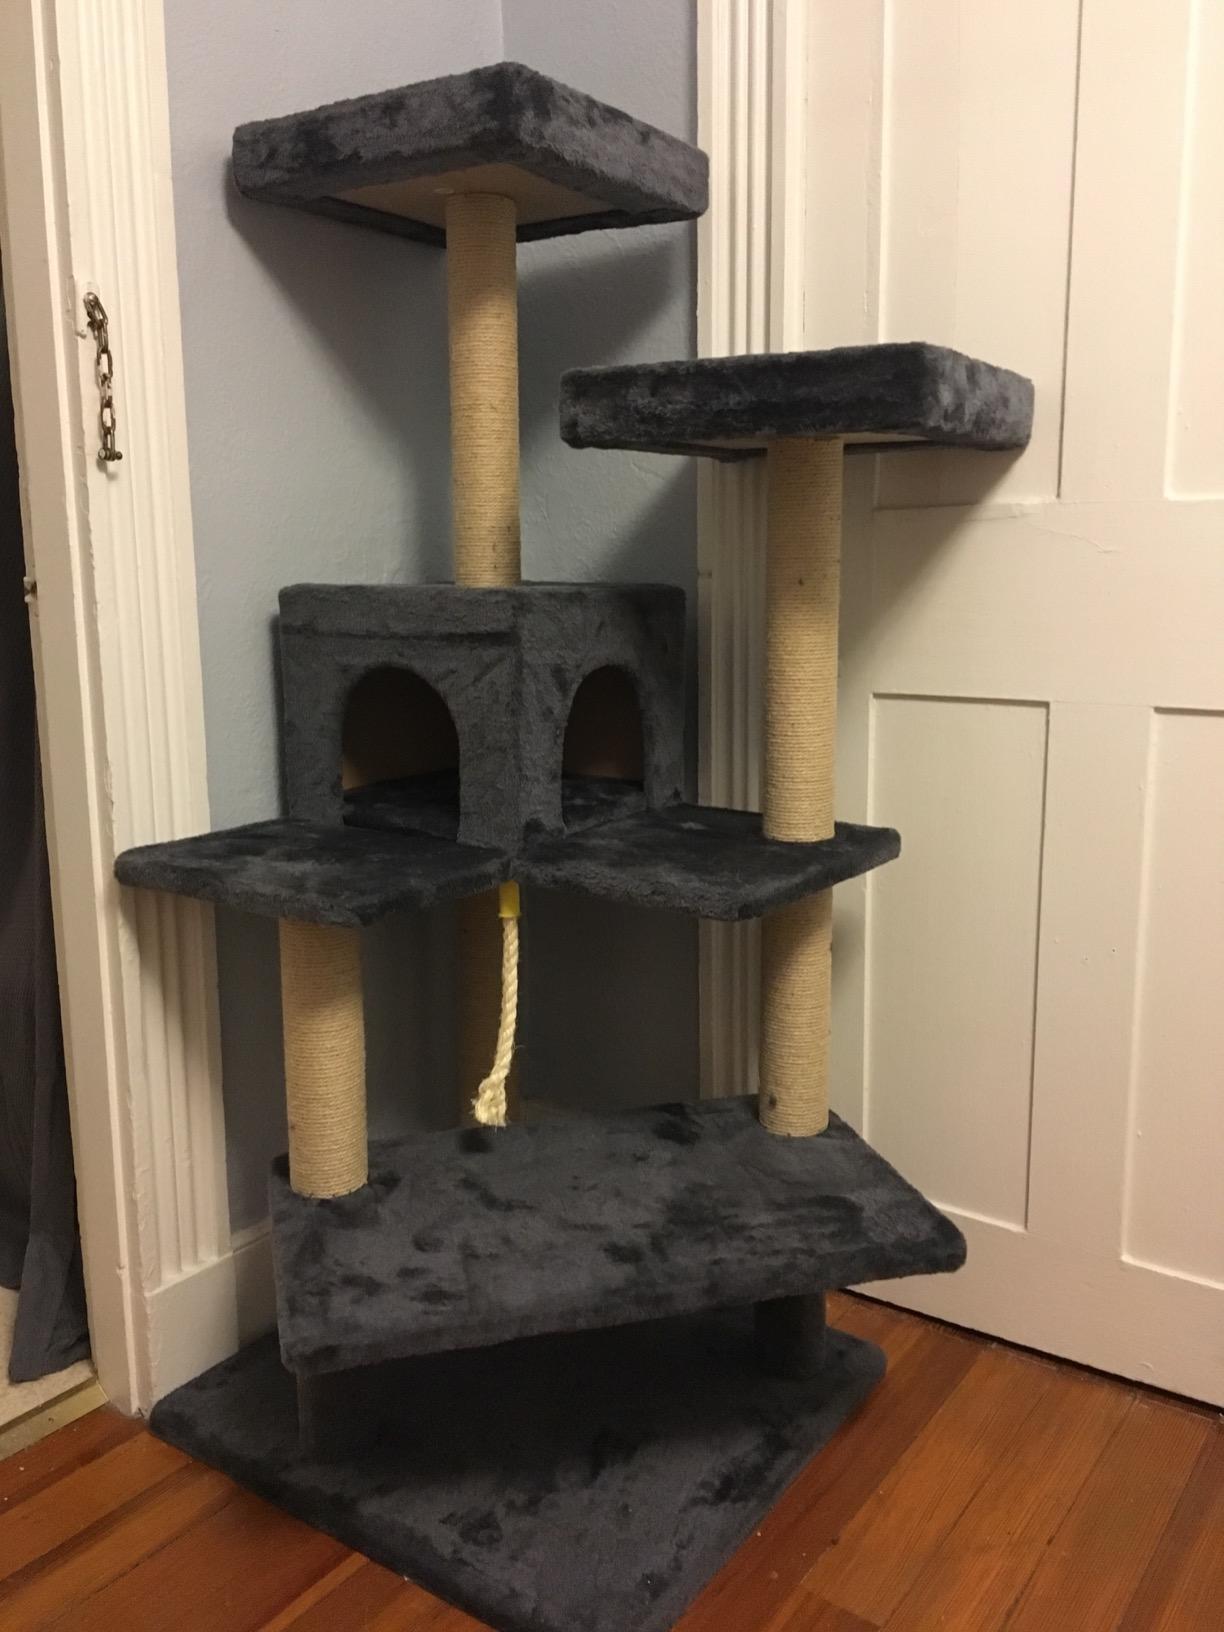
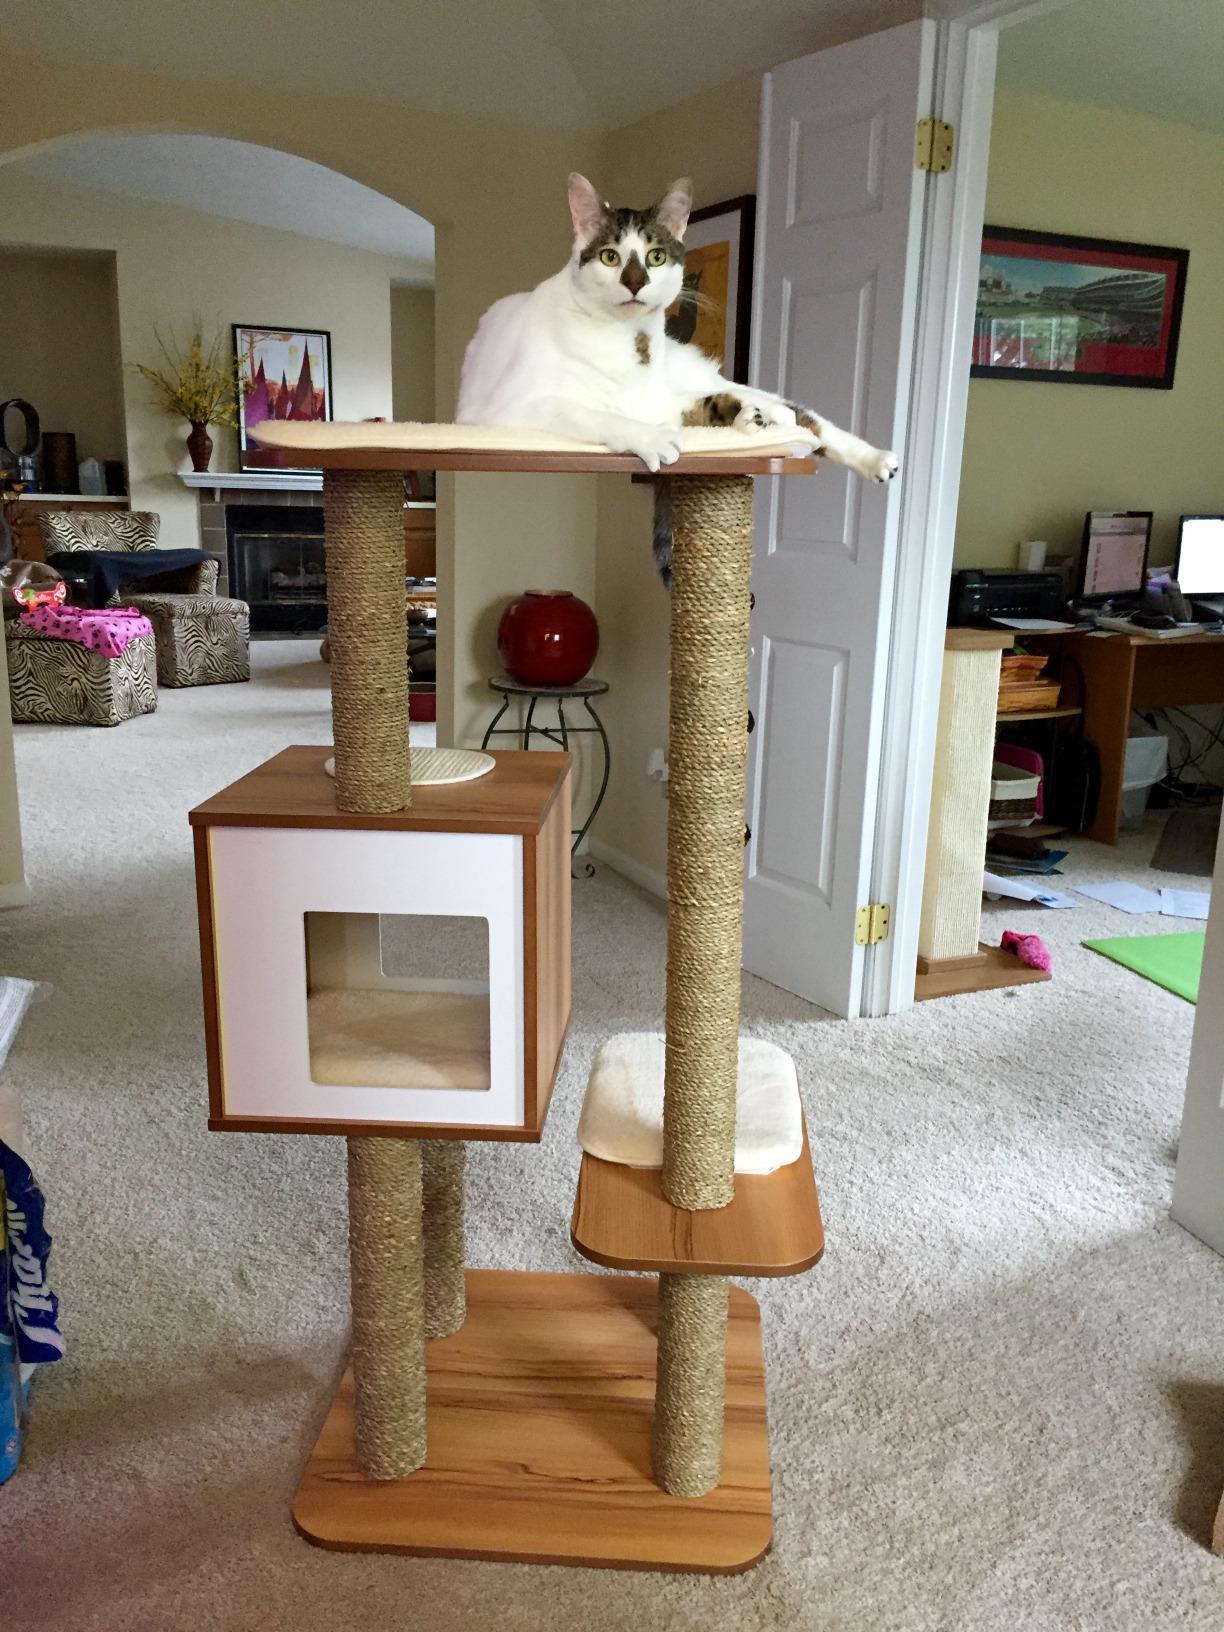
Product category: items_cat tree
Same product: no